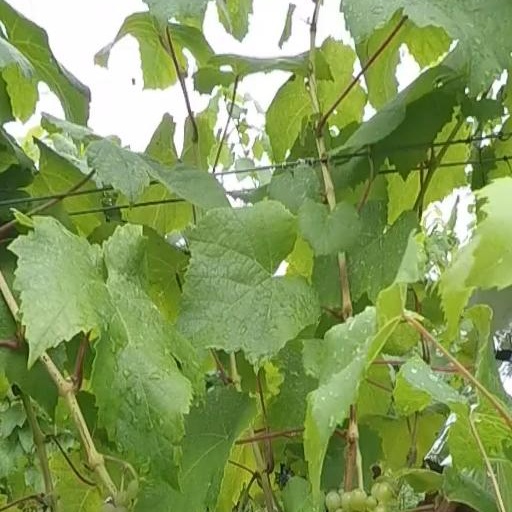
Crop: grape